ColecoVision

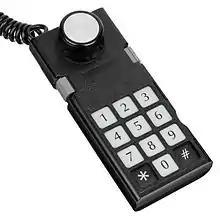
The ColecoVision Hand Controller has a number pad that can be fitted with overlays.

ColecoVision is based around the Zilog Z80 CPU and a variant of the Texas Instruments TMS9918 video chip that was introduced in 1979.